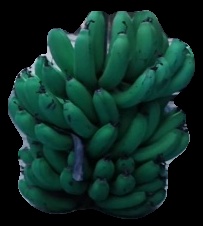
Variety: pachbale
Grade: grade2